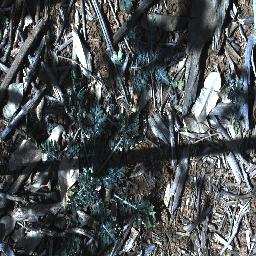
Label: parthenium